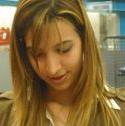
Age: 20